Jules Petiet

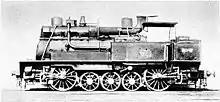
One of Petiet's "Camels" – Crampton-inspired tank locomotive

He designed a class of 0-8-0T locomotives known as "Fortes Rampes"; and built 20 even bigger 0-6-6-0 tank engines. Looking like a pair of 0-6-0s back-to-back, they had a long-rigid chassis. They were not as powerful as anticipated, and Petiet's successor rebuilt them into forty 0-6-0T locomotives.